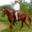
Label: horse